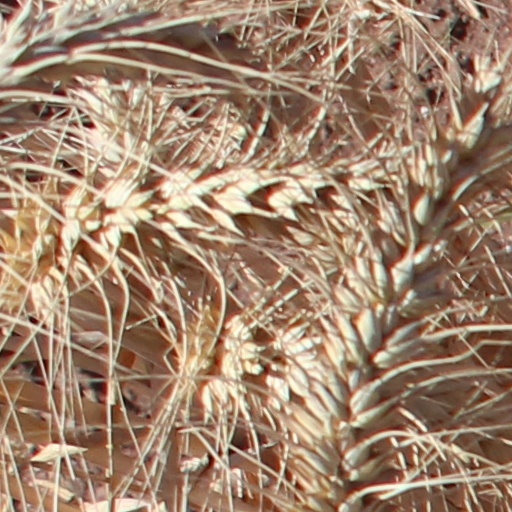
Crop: wheat